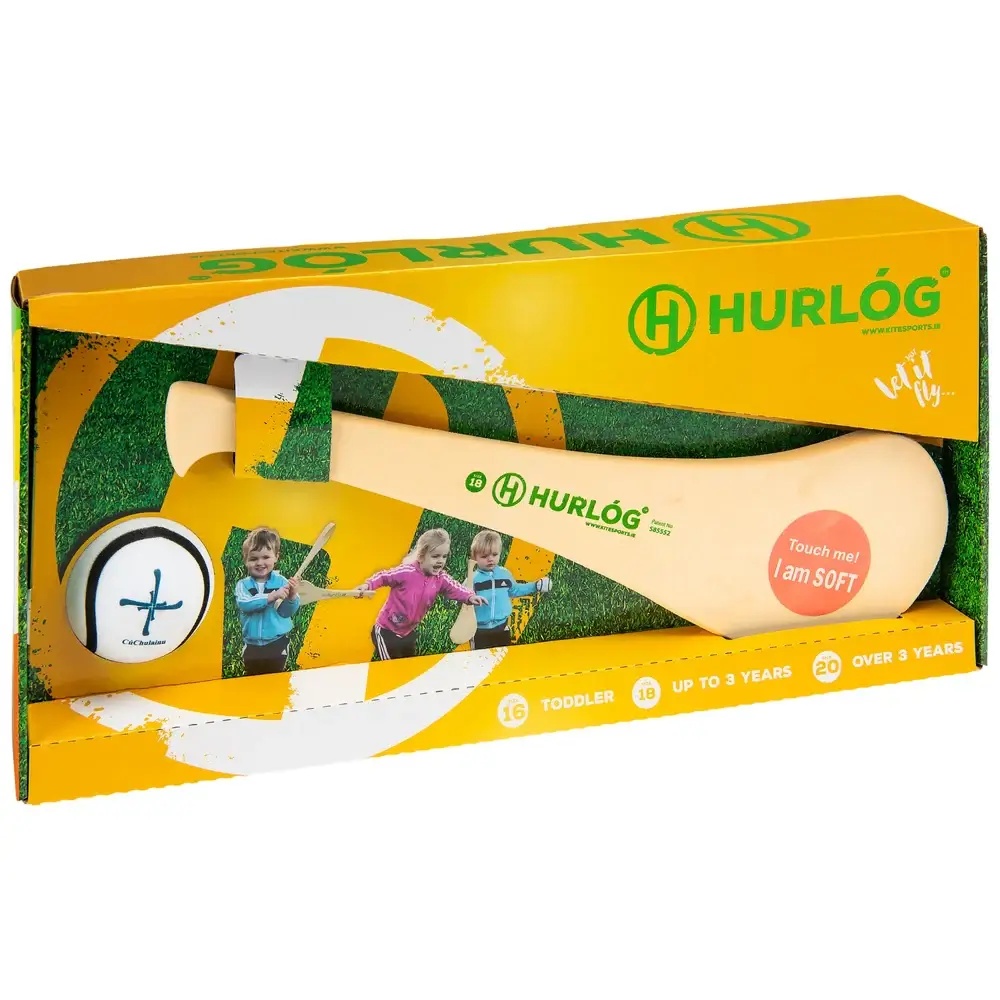
Hurlóg - Soft Hurley
Hurlóg - Soft Hurley is a fantastic resource for Irish primary and secondary school classrooms. Designed to engage students while supporting key curriculum goals, it's perfect for teachers looking to add hands-on, engaging learning tools to their class. The Hurlóg is the perfect gift for the future hurler/camogie player in your life. Designed in Ireland by Kite Storts , this is a starter hurley designed especially for Children. This beginner hurley is very safe as it is soft and light , is great fun and can be used indoors and outdoors. Features: – Available in three sizes: 16” : Toddler 18” : Up to 3 years 20”: Over 3 Years – The Hurlóg is extremely light (approximately half the weight of an equivalent size ash hurley). – The child can learn to hold and swing a hurley correctly. – Made from a dense foam like material but looks like ash. – The soft foam ball, which is lighter and larger than a standard sliotar, is included in the set to work perfectly with the Hurlóg. This product is ideal for group activities, early finishers, or as part of your classroom resources cupboard. Trusted by educators across Ireland.
Brand: Hurlóg
Category: Sporting Goods > Athletics > Field Hockey & Lacrosse > Field Hockey Training Aids